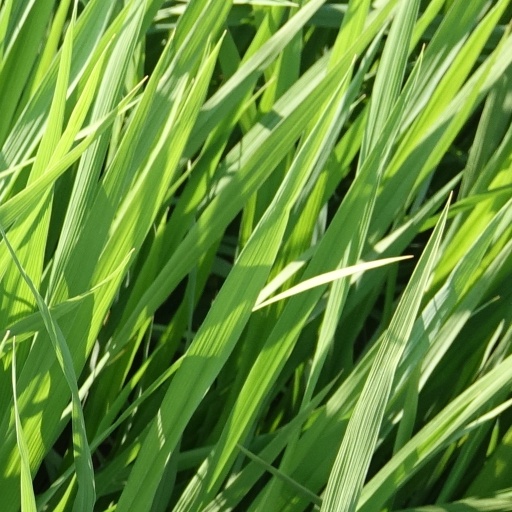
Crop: rice